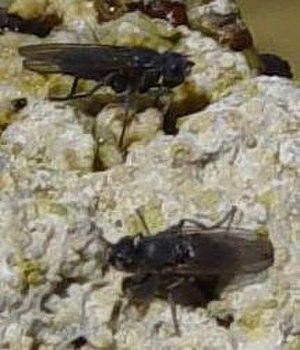
Ephydra hians est une espèce de mouches de l'ordre des diptères vivant en Amérique du Nord, en particulier sur les rives de Mono Lake, en Californie. Mesurant de 4 à 7 mm, cette mouche a la particularité de plonger dans l'eau du lac à quelques mètres de profondeur enveloppée dans une bulle d'air, afin d'aller chercher les algues microscopiques dont elle se nourrit ou de pondre ses œufs. Elle reste en profondeur une quinzaine de minutes avant de remonter sous l'effet de la poussée d'Archimède.